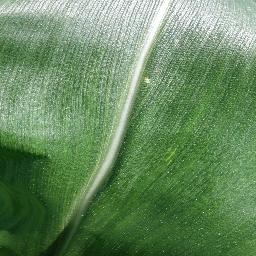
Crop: corn
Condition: (maize)_healthy